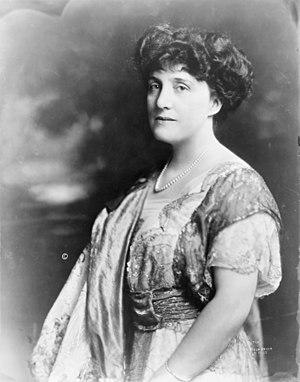
Mary Roberts Rinehart est une écrivaine américaine née le 12 août 1876 à Pittsburgh, Pennsylvanie, décédée le 22 septembre 1958 à New York.